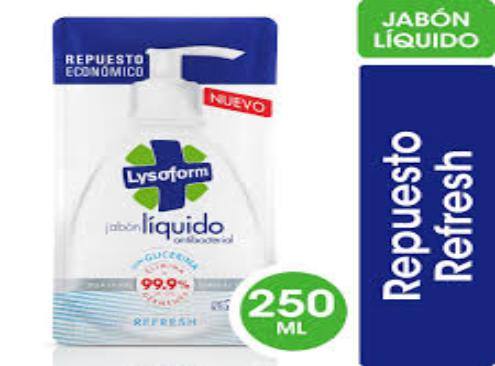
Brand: lysoform
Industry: Necessities